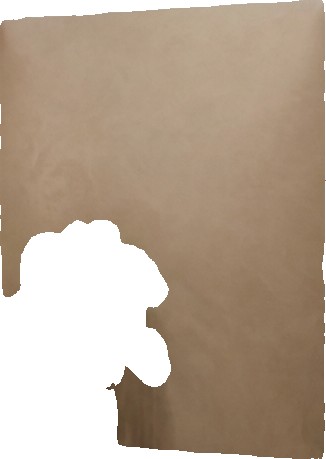
Surface category: wall